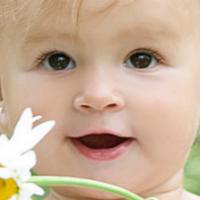
Age group: age 01-10